List of tallest buildings in the Czech Republic

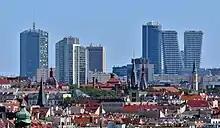
Pankrác district in Prague

This lists ranks the tallest buildings in the Czech Republic that stand at least tall. For non-building structures, see List of tallest structures in the Czech Republic